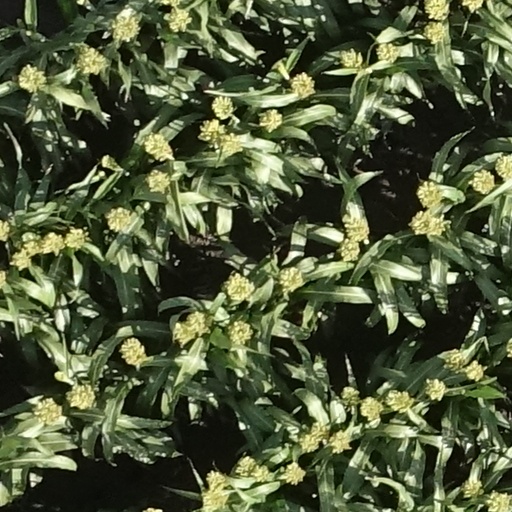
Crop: sorghum